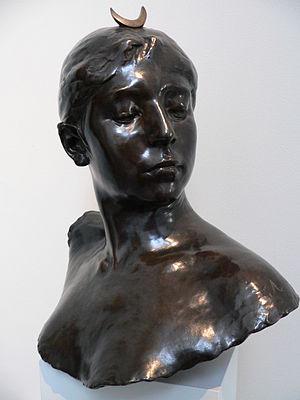
Ioanna Carolina Carlesi, plus connue sous le nom Juana Romani, née le 30 avril 1867 à Velletri, et morte le 13 juin 1923 à Suresnes, France, est une modèle et une artiste peintre italienne, active en France.